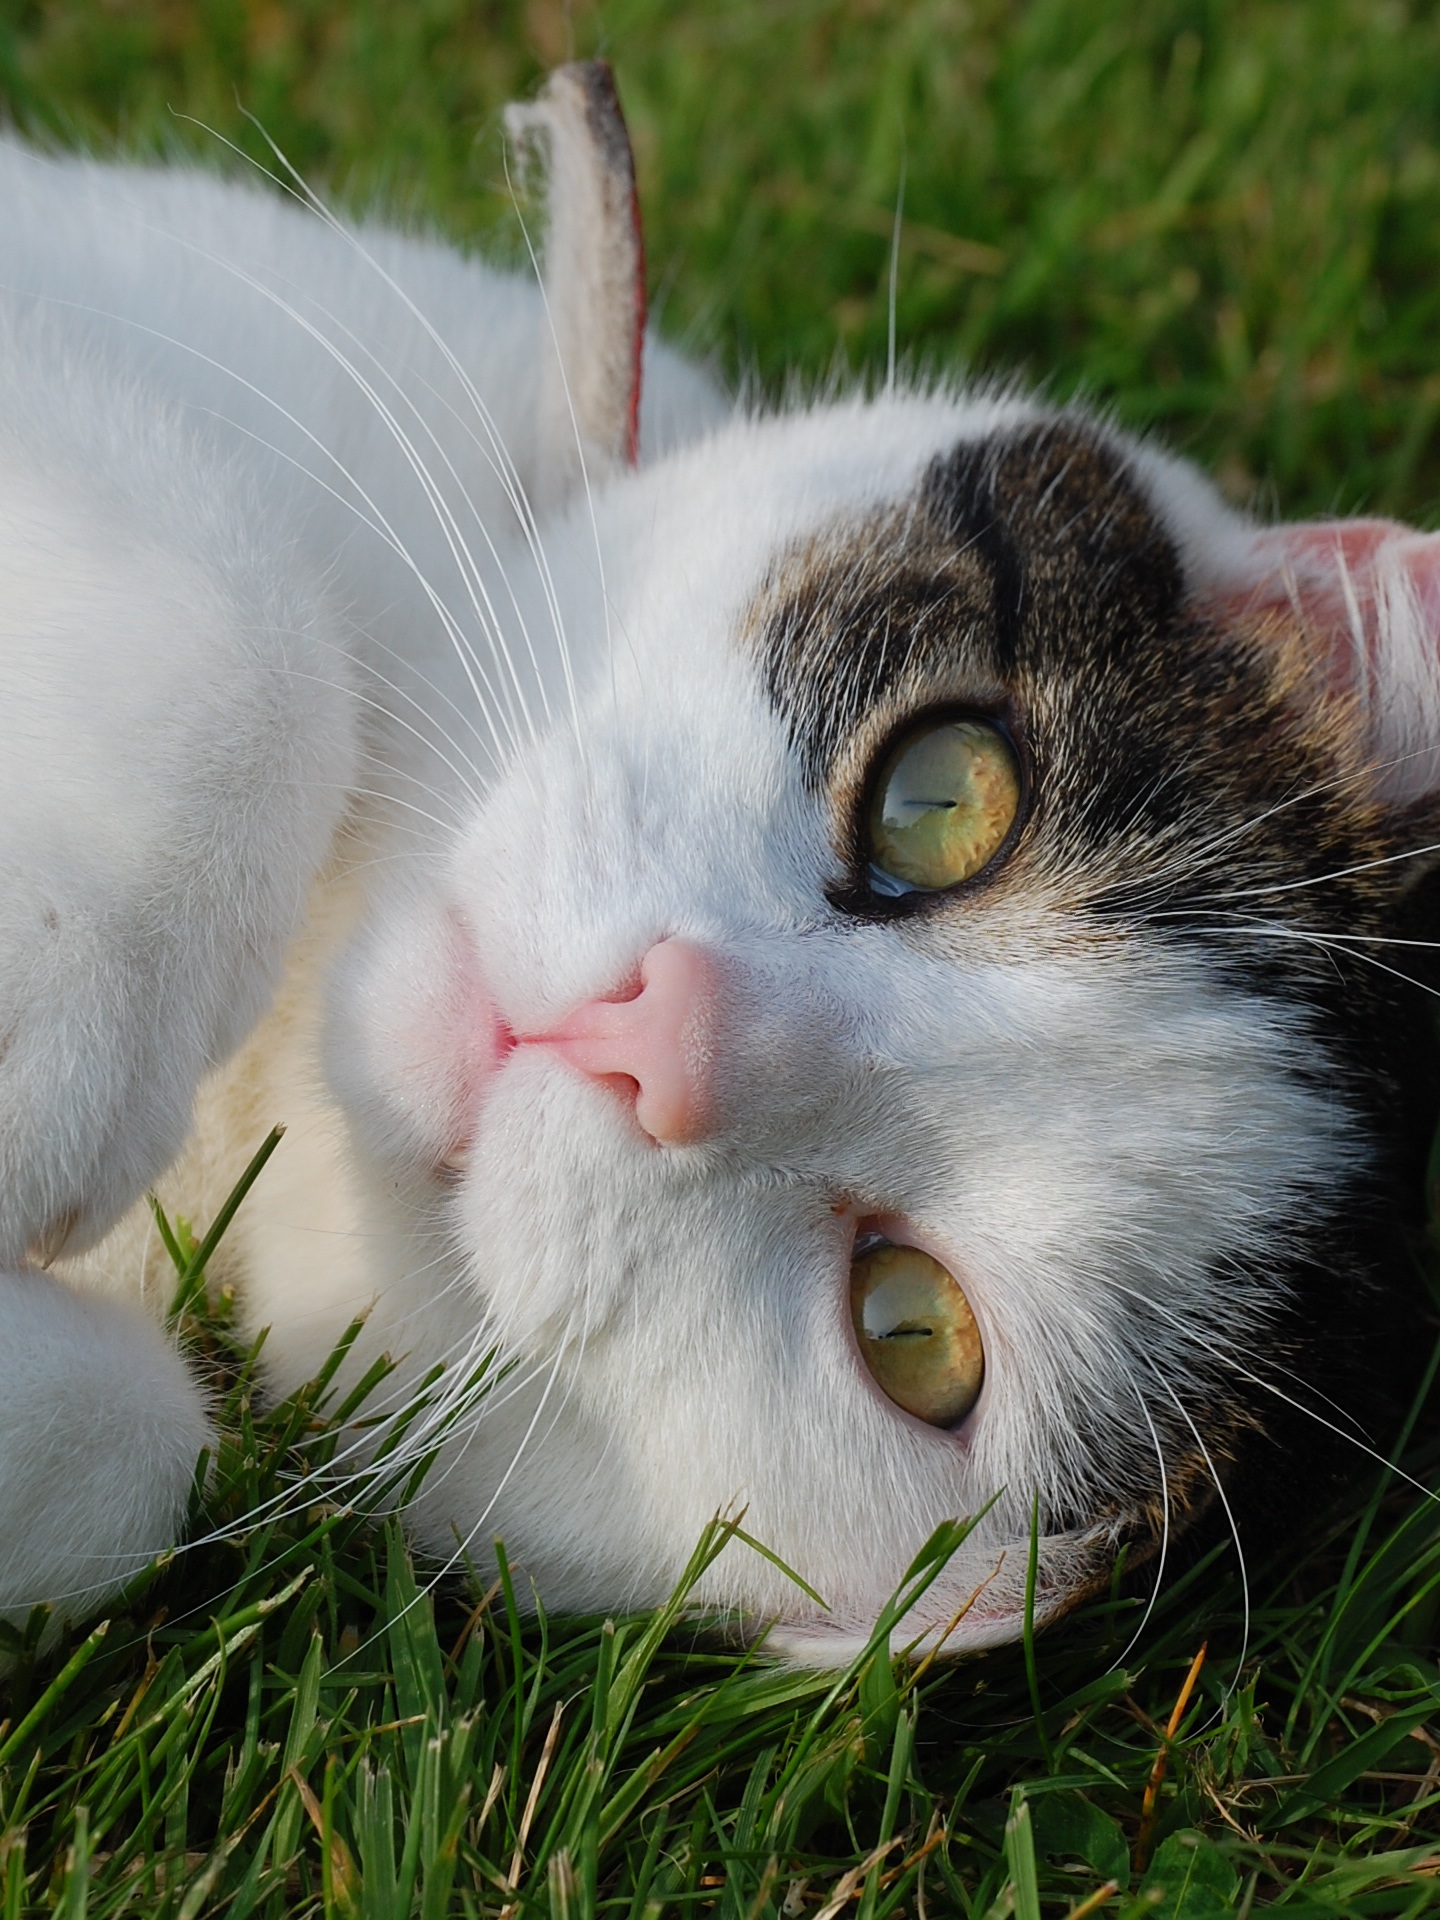
nature, grass, animal, cute, pet, fur, kitten, cat, feline, mammal, whisker, close up, nose, whiskers, kitty, vertebrate, domestic, adorable, small to medium sized cats, cat like mammal